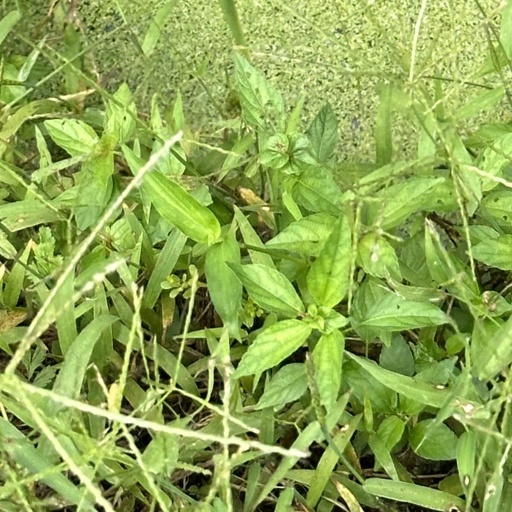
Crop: rice